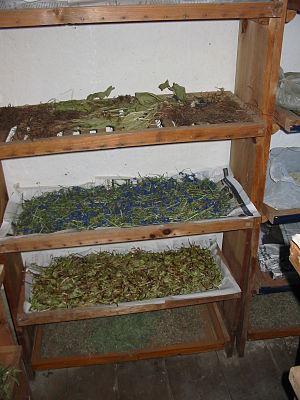
La phytothérapie désigne le traitement fondé sur les extraits de plantes et les principes actifs naturels. Ce mot vient du grec « phytos » qui signifie plante et « therapeuo » qui signifie soigner. C'est l’une des formes de traitement les plus anciennes qui continue à jouer un rôle important en Afrique et en Asie par l'usage de plantes médicinales.